Question: Please indicate a possible affordance area of the boxing_punching_bag that can be used for striking
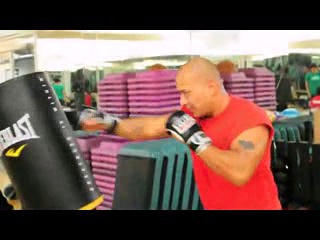
Answer: [2, 74, 96, 210]